Ulster Resistance

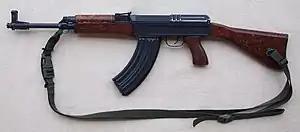
Czech vz. 58 assault rifle

It was reported in the press shortly after the founding rally on 10 November that Ulster Resistance was led by DUP party representatives Ian Paisley, Peter Robinson and Ivan Foster and Alan Wright, the chairman of the Ulster Clubs. Below them were nine divisions, based on District Council areas, led by a so-called "Commander". Below them were battalions, companies, and platoons. However, speaking at the closed Ulster Hall event, Peter Robinson stated that he nor other DUP leaders speaking were in fact commanders of the group but knew who were, and were "satisfied" that the military leadership were serious in their intentions. One UR organiser told a journalist that "The military are being placed in submission to the political leadership. It must be kept under the control of elected representatives." Journalist Ed Moloney reported in 1989 that an unidentified DUP figure and DUP activist Noel Little (later arrested on suspicion of arms trafficking) were acting as joint paramilitary leaders of the armed wing upon its founding.